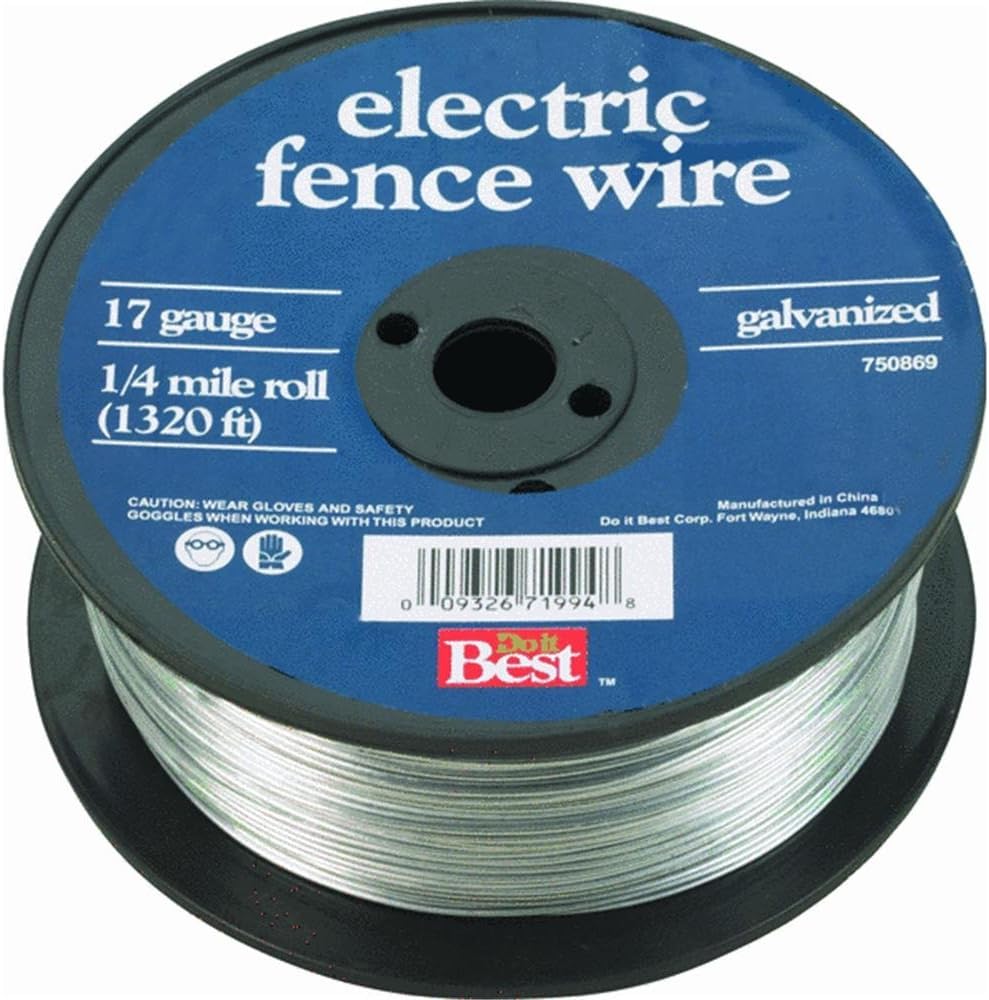
KEYSTONE STL & WIRE Elec Fence Wire, 17Gx1/4M
Category: Amazon Home
Smooth Electric Wire Is Strong Enough to Resist Breaking On Long Distance Payoff. The Wire Can Handle All Farm Voltages, and Both Gauges Have An Extremely Smooth Coat Of Galvanization.
Features: Smooth Electric Wire Is Strong Enough To Resist Breaking On Long Distance Payoff